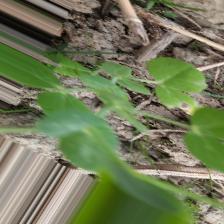
Label: Ascochyta blight